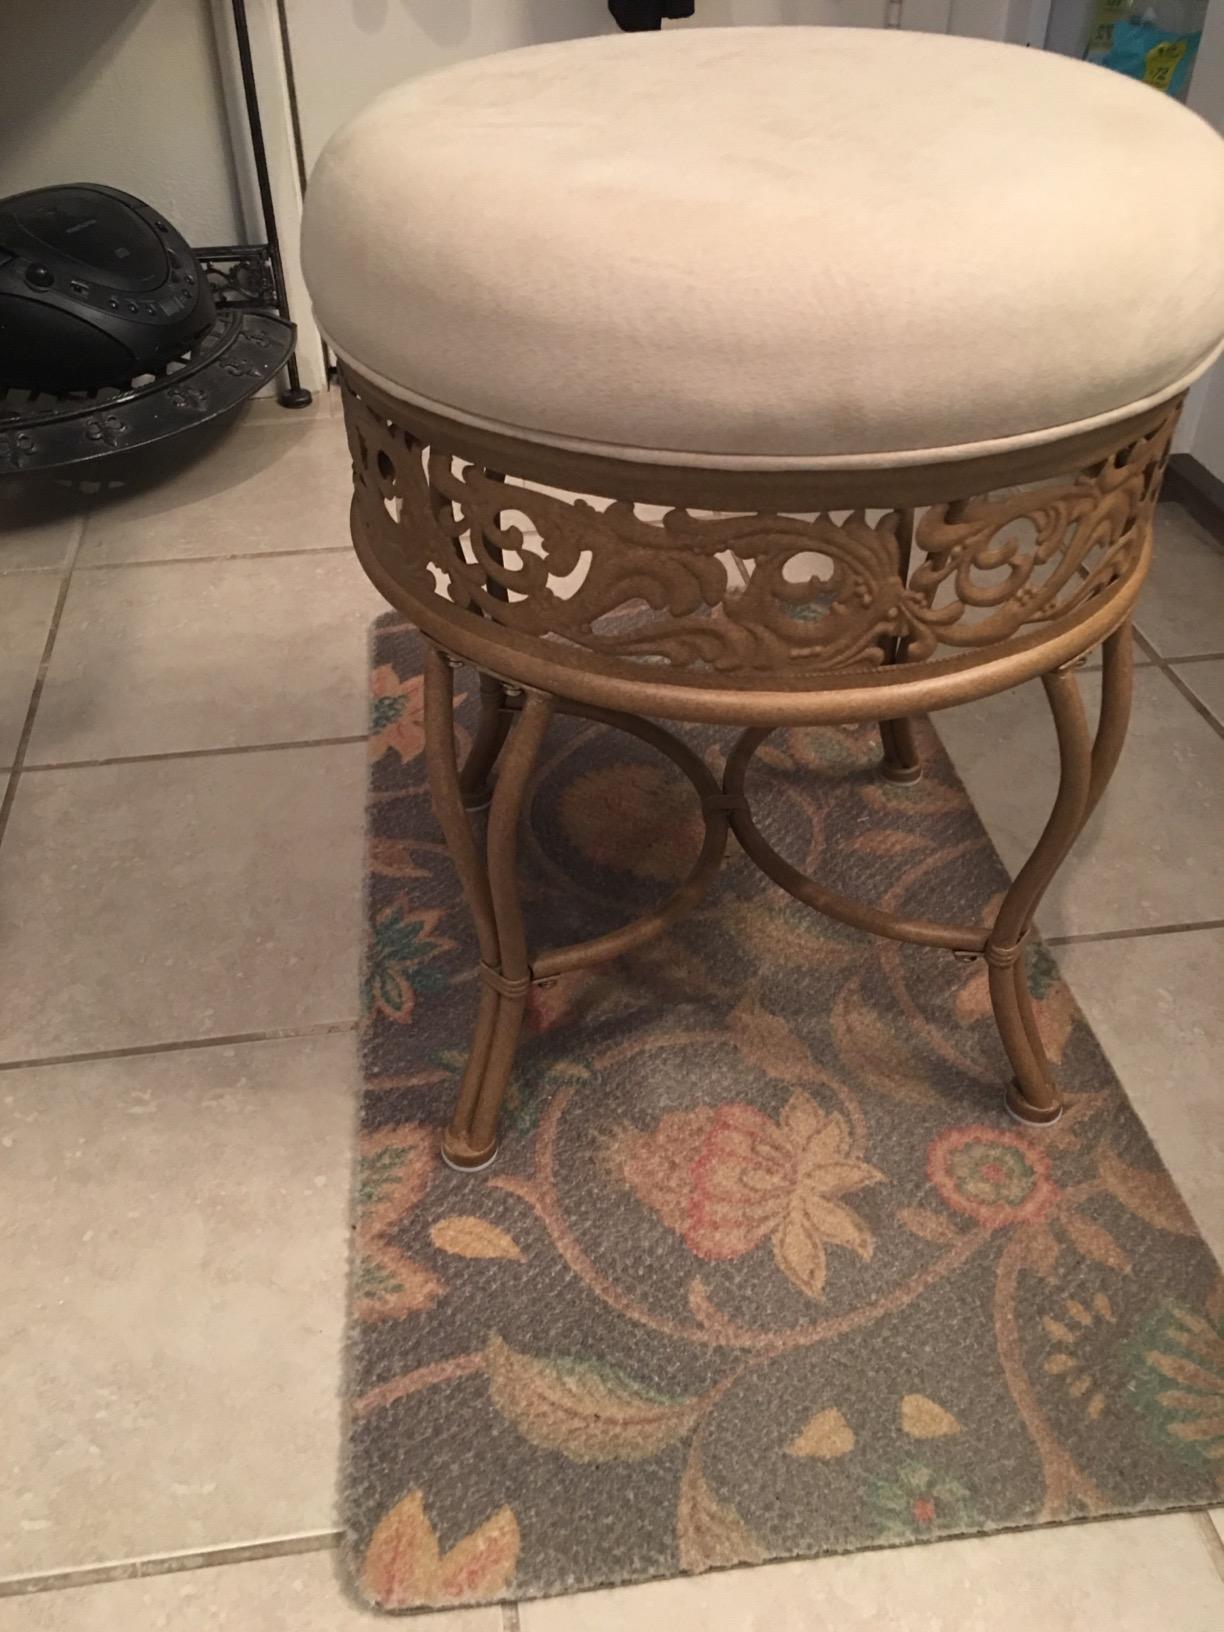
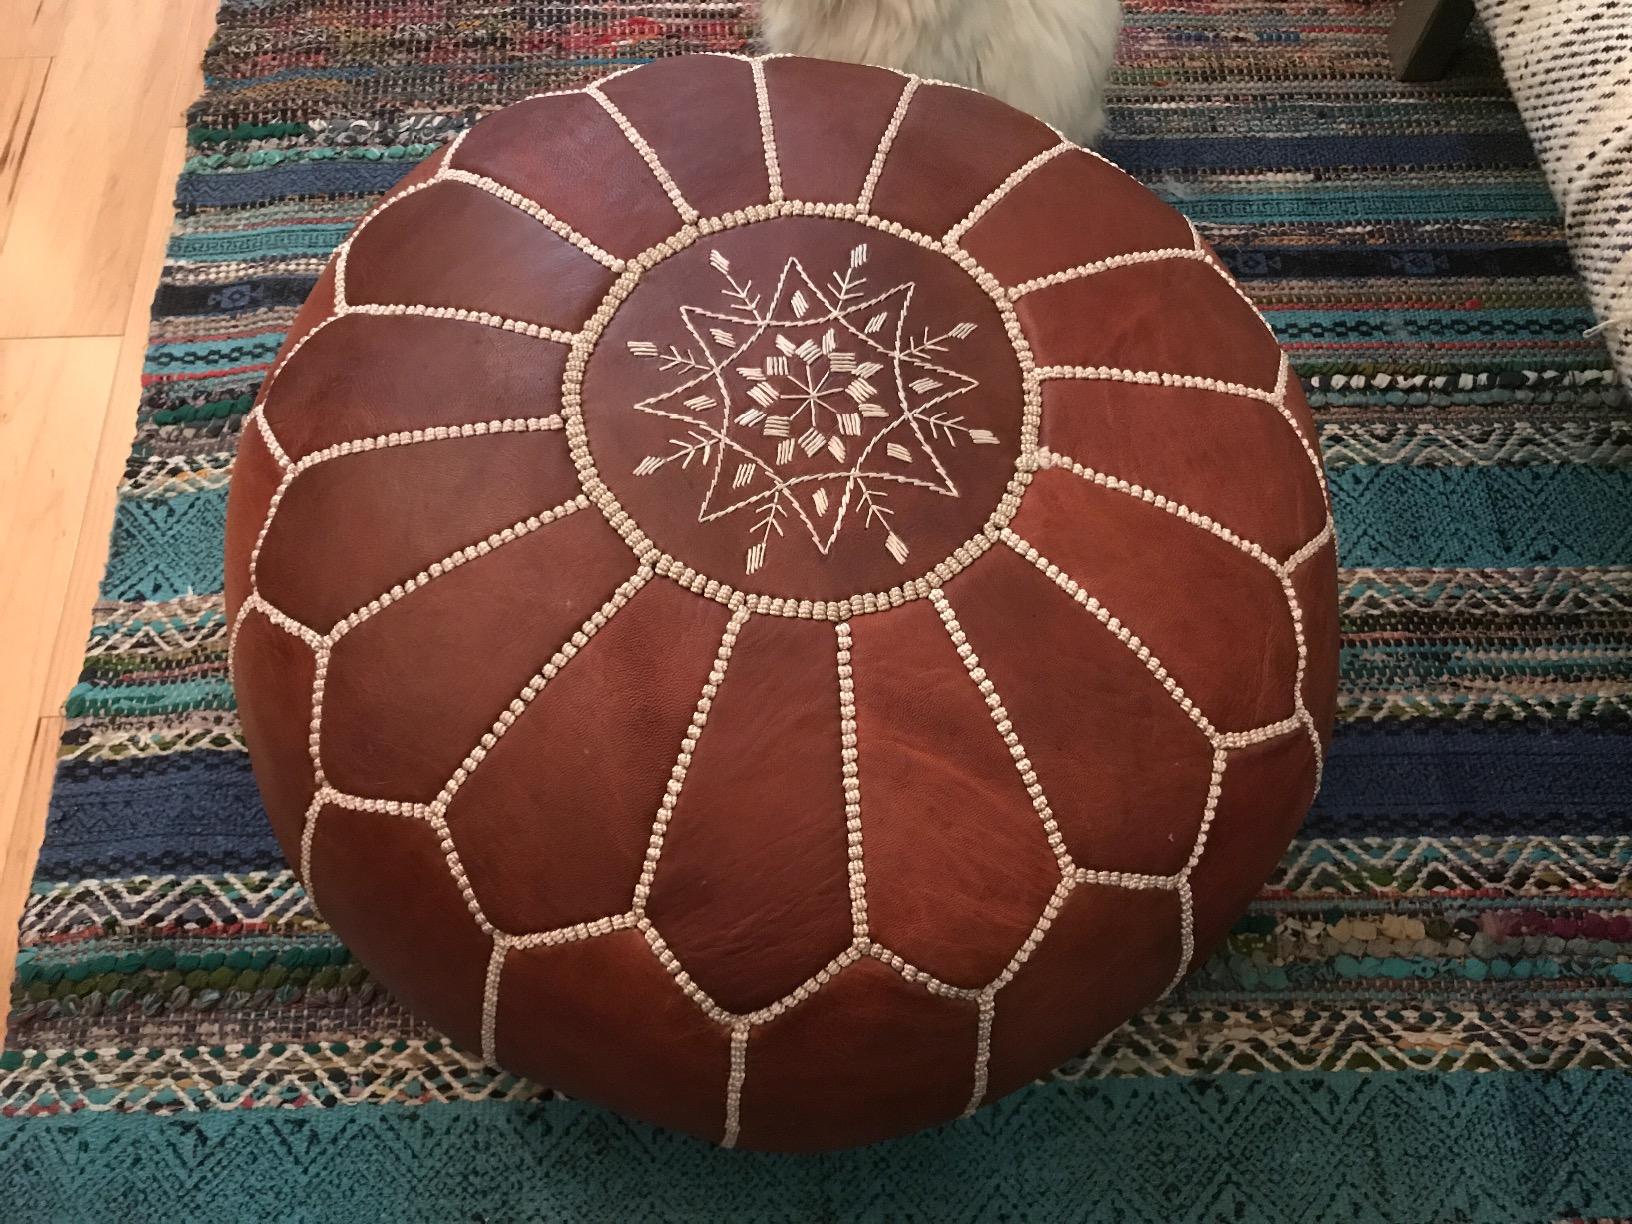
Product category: stool
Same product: no